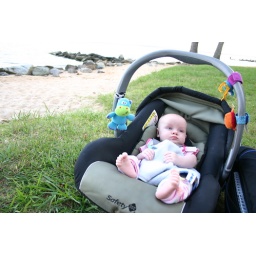
Evi completely ignoring the beach in favor of the monkey strapped to her carseat.